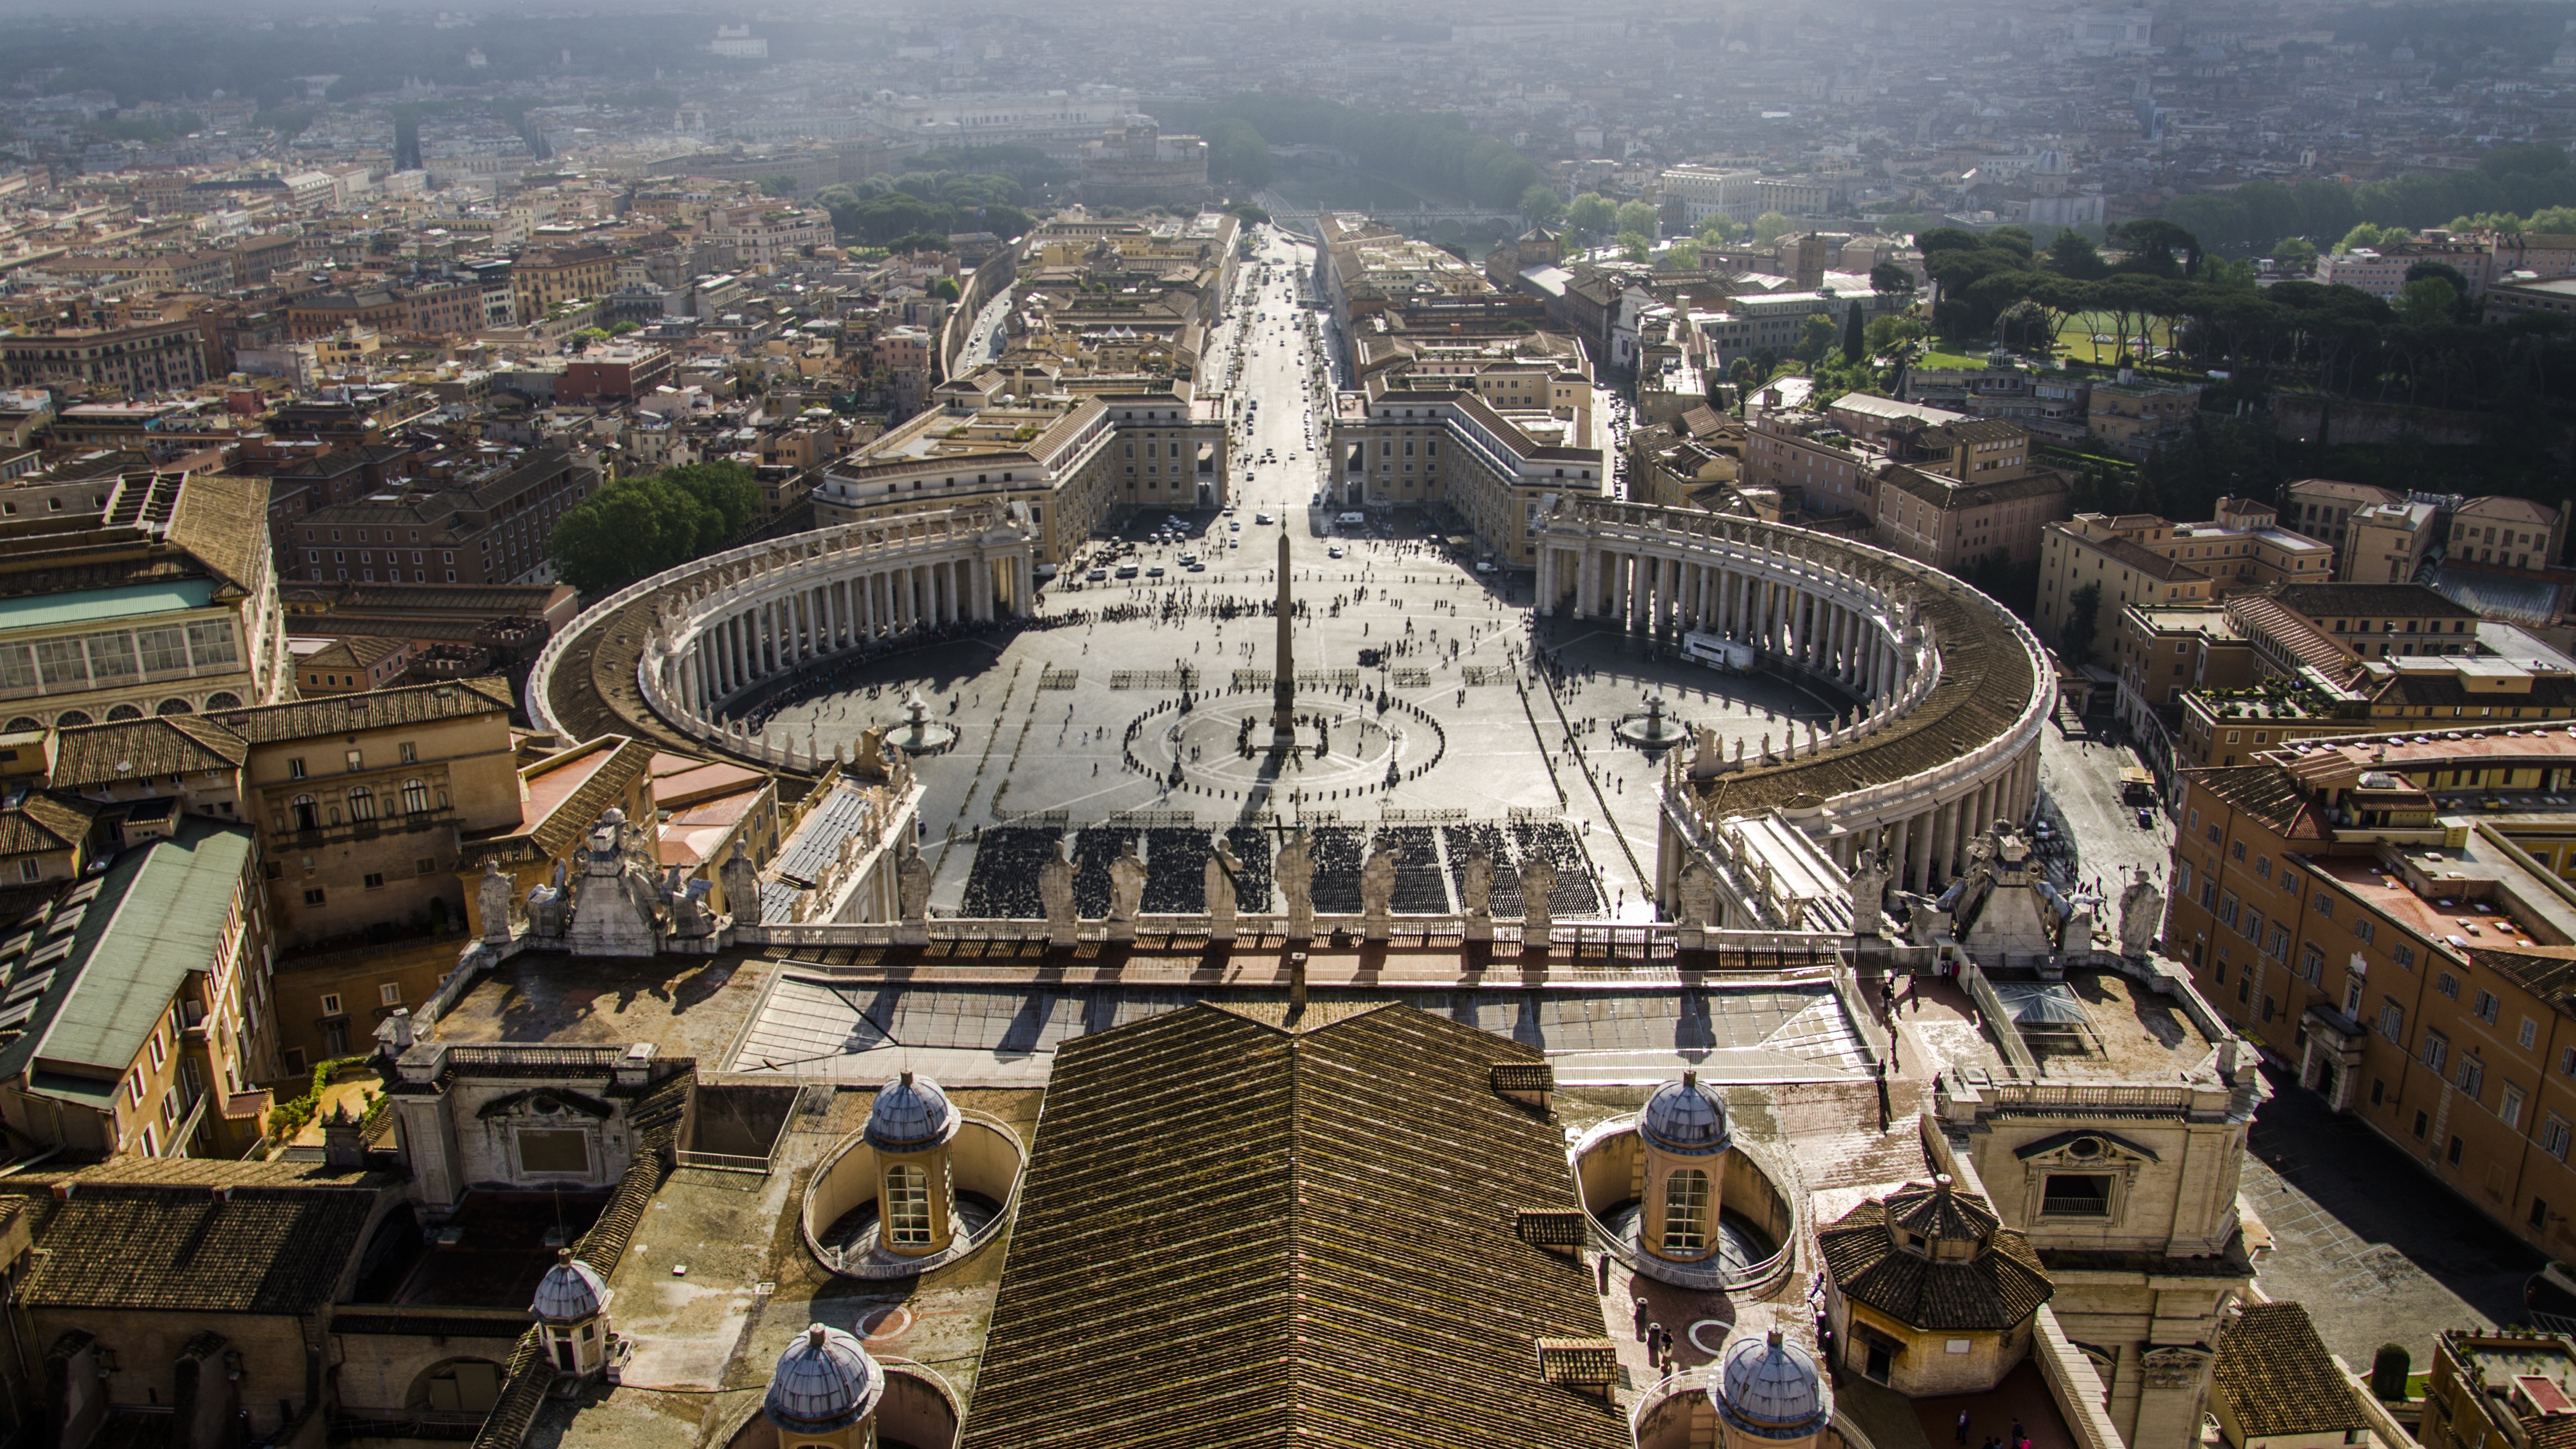
structure, skyscraper, cityscape, panorama, tower, landmark, italy, cathedral, stadium, arena, metropolis, ancient rome, bird's eye view, aerial photography, historic site, ancient history, sport venue, vatican city